Ranganathaswamy temple, Karamadai

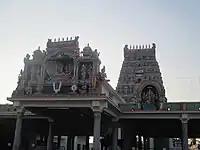
Image of the entrance

As per Hindu legend, the place was once a forest with Karai trees. A tribe named Kottariyar inhabited the region, whose main profession was herding cattle. One day a herdsman found that his cow was not giving him any milk and emptied all its milk in an anthill. He dug up the anthill, but was astonished to see blood coming out of it. After spiritual advise of a priest named Vedavyasabhattar, a temple was erected around the anthill. Vishnu is said to have appeared in the dreams of Pitchu Mandarayar, one of the inhabitants.